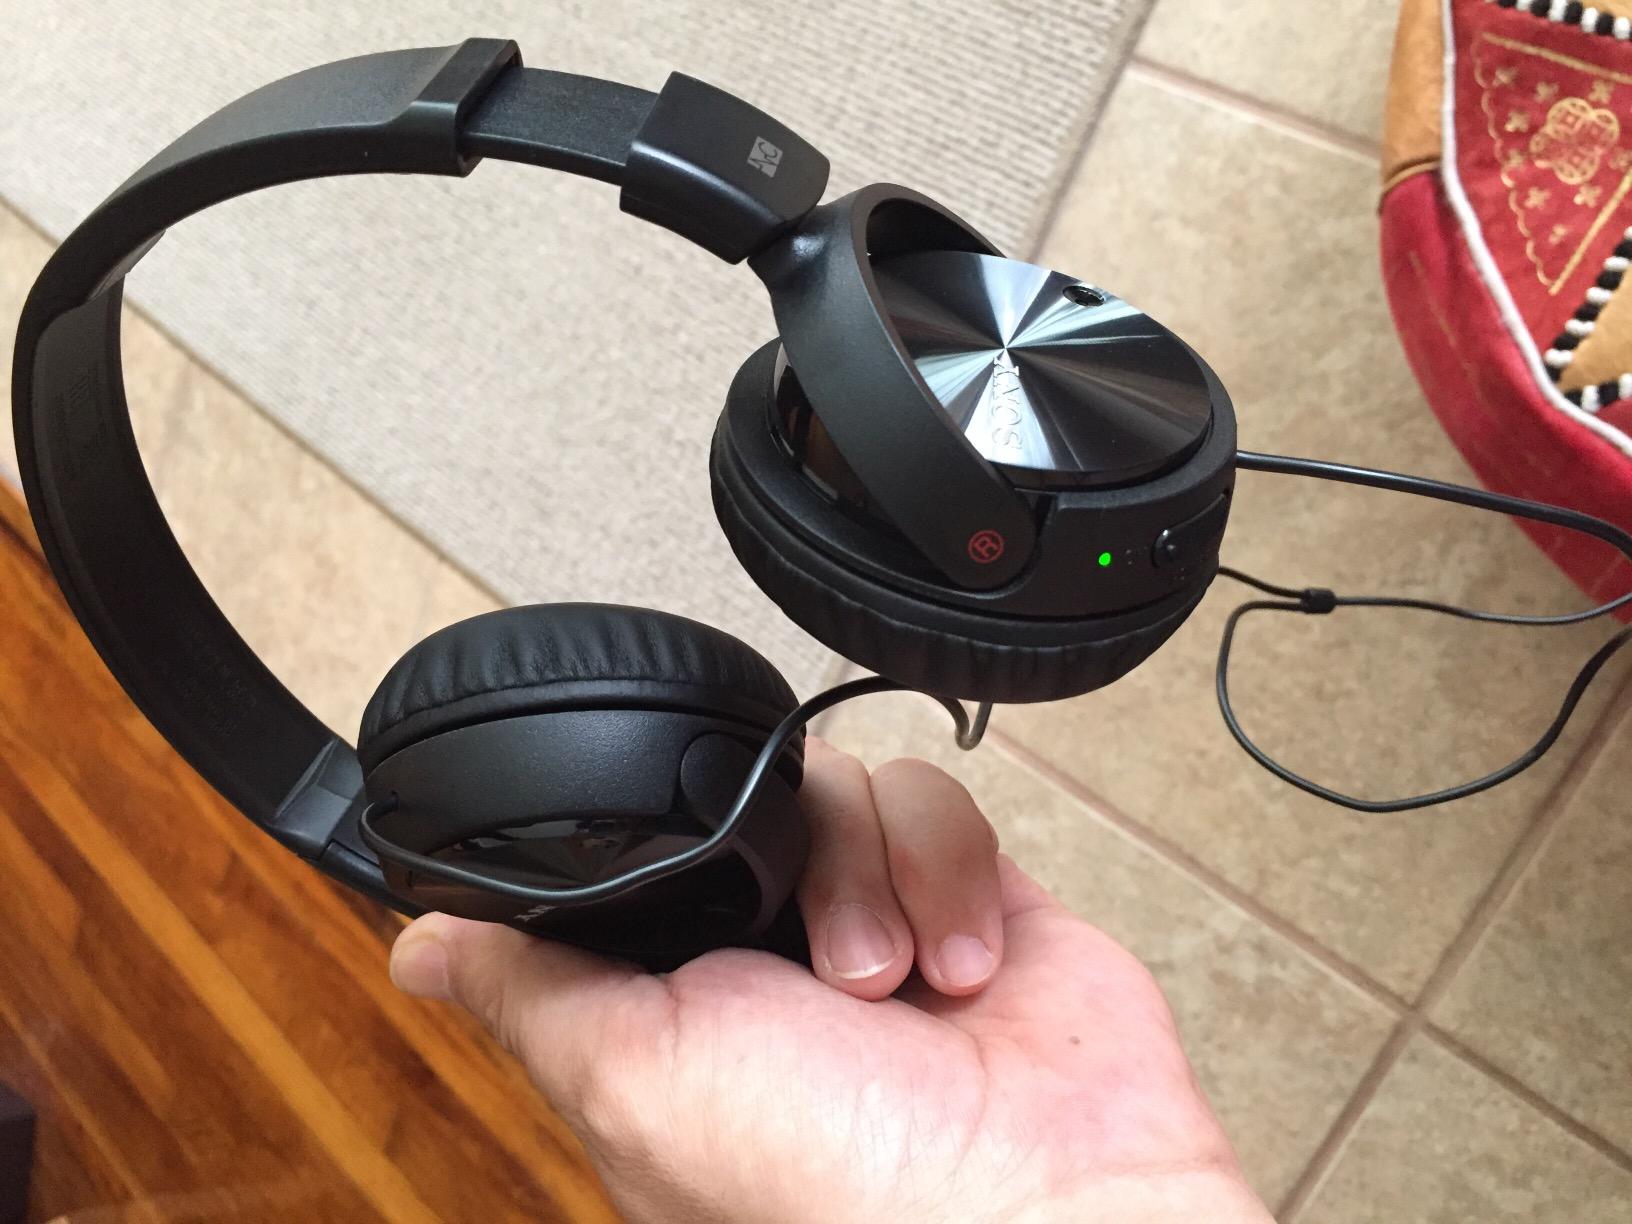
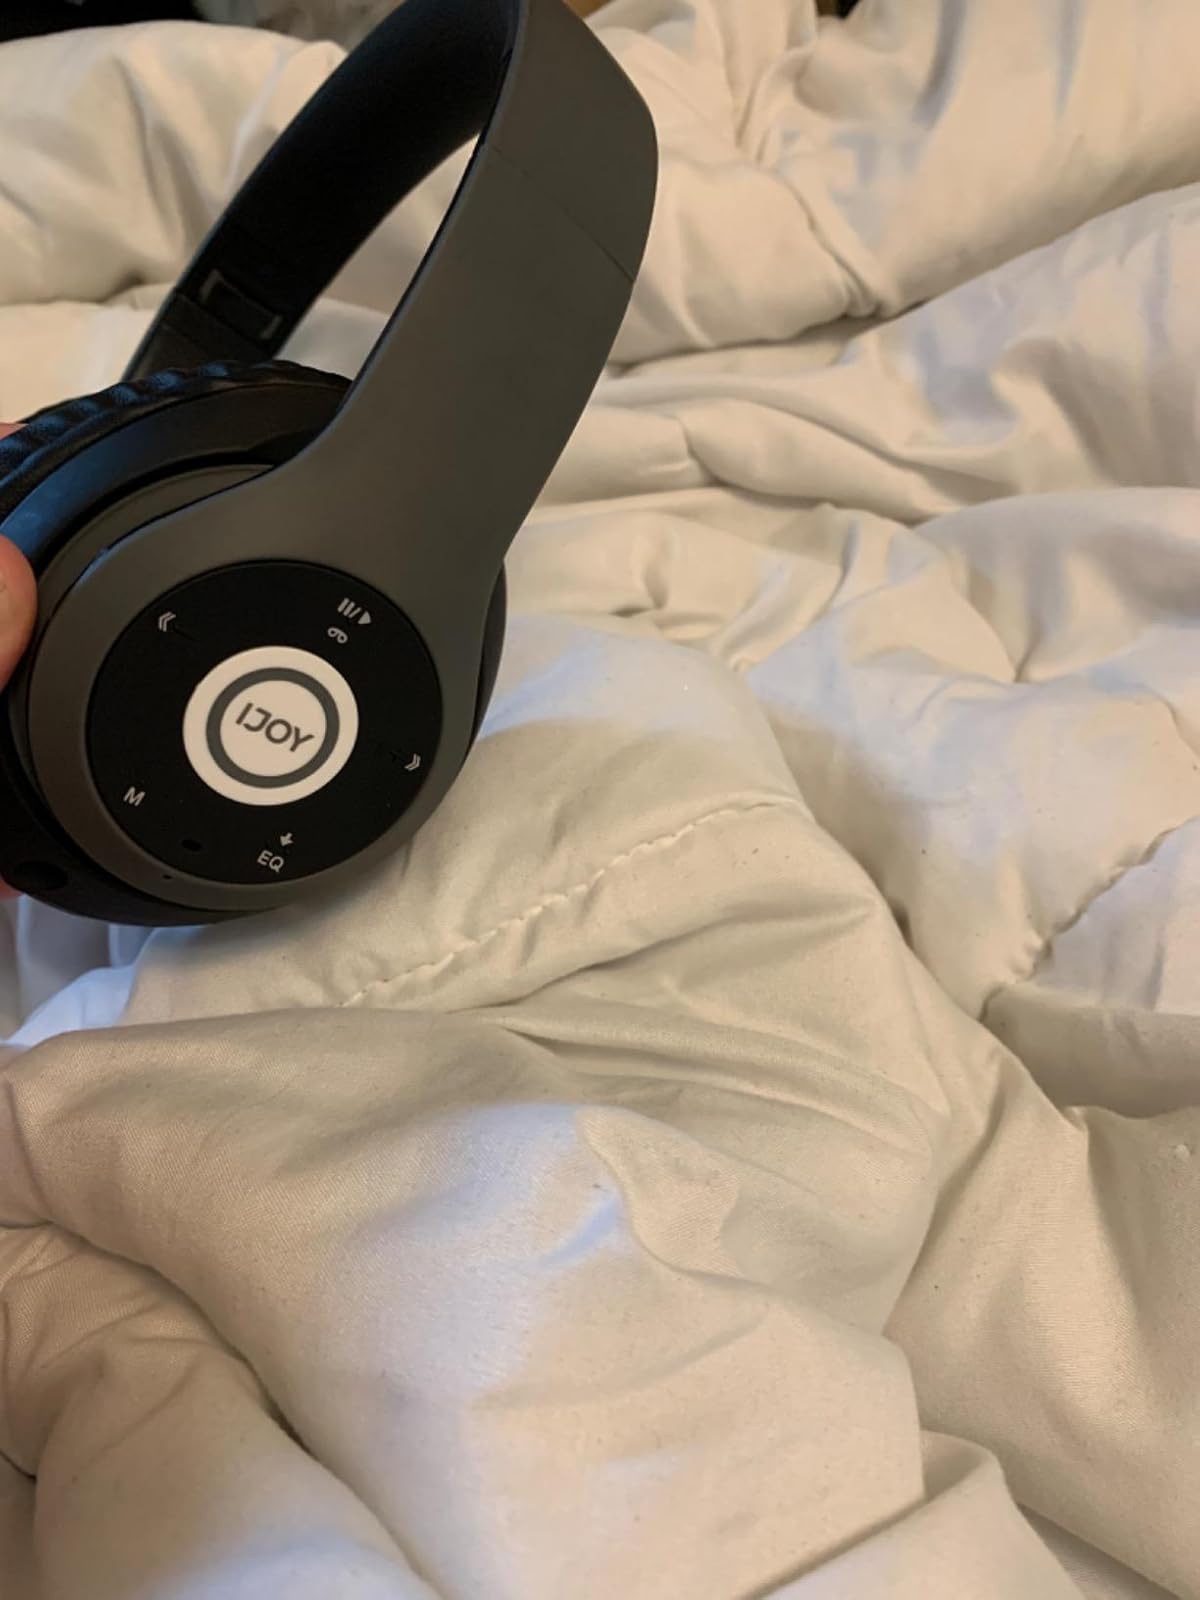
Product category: headphones
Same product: no